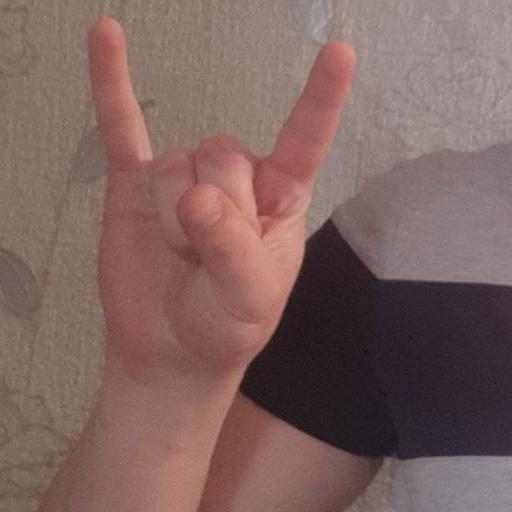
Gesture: rock